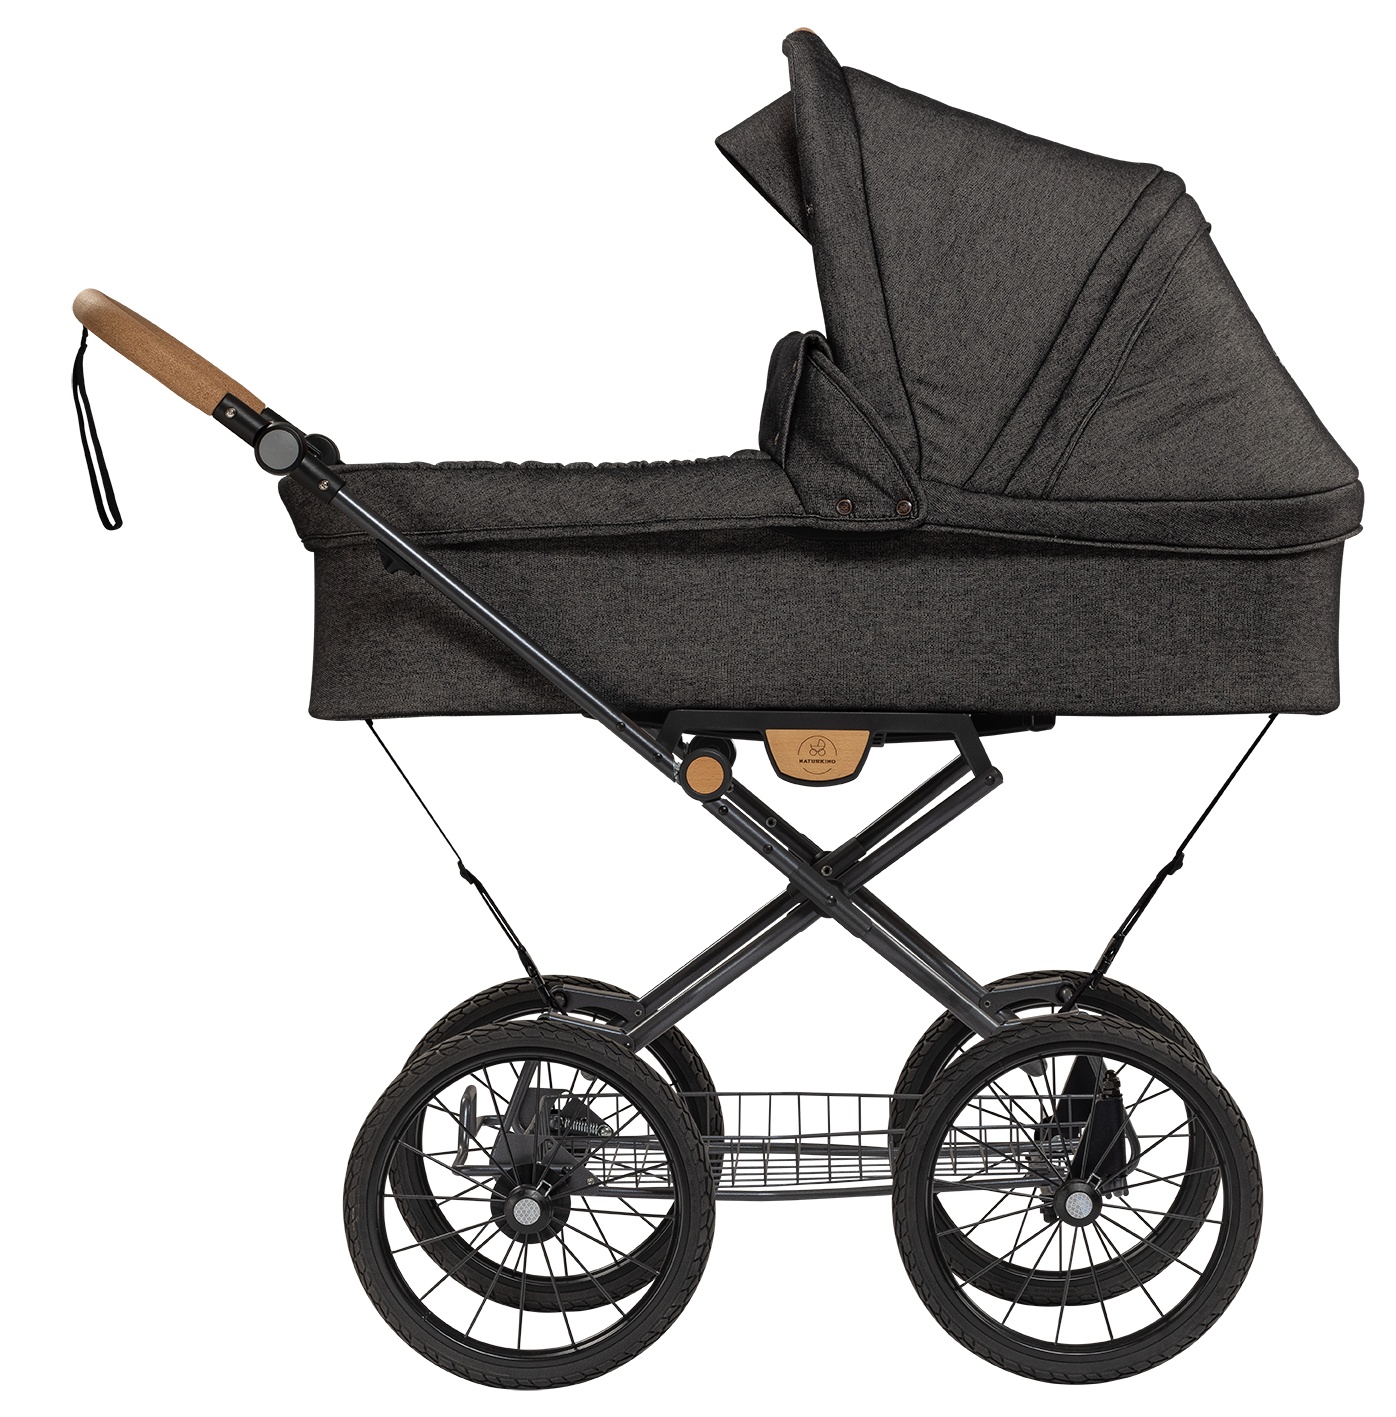
Naturkind IDA MAX - 96 cm - Graphit (mørkegråmeleret)
Naturkind økologiske GOTS barnevogne - Naturlig komfort til dit barn Som erfarne forhandlere af Naturkind barnevogne tilbyder vi grundig vejledning om Naturkinds skønne produkter. Vores store kendskab til sortimentet og tætte samarbejde med Naturkind gør os til en pålidelig partner i valget af den rette barnevogn til jeres familie. Naturkind opnåede for nylig scoren "GOD" i Forbrugerrådet Tænks test af kemi i barnevogne 2023 - som den eneste producent. Dette understreger kvaliteten og sikkerheden i de produkter, vi forhandler. Det er den eneste barnevogn i verden med GOTS-certificering. Vi står klar til at besvare alle jeres spørgsmål om Naturkinds vogne og hjælpe jer med at finde den model, der passer bedst til jeres behov og hverdag. Hvis du har mulighed, håber vi du har lyst til at komme forbi butikken i Helsingør og se IDA MAX selv. Vi viser dig gerne, hvordan det hele fungerer i praksis, og hjælper dig med at finde ud af, om det er den rette vogn til jer. Du er altid velkommen til at stille spørgsmål - vi er her for at hjælpe og vi har Danmarks største fysiske udstilling ! Håndlavet kvalitet fra hjertet af Østrig Når du vælger en Naturkind barnevogn, får du mere end bare et transportmiddel til dit barn - du får et stykke håndværk fra Østrig. Hver eneste Naturkind barnevogn er omhyggeligt håndlavet i Østrig af dygtige håndværkere, der lægger deres ekspertise i hvert eneste stykke. Dette betyder, at din barnevogn er skabt med en kærlighed til detalje og kvalitet, som kun kan opnås gennem håndarbejde. Fra de bløde tekstiler til det robuste stel - hvert element er nøje udvalgt og sammensat med omhu. Nøglefunktioner: Langt liggemål på 96 cm, velegnet til længere tids brug GOTS-certificeret økologisk bomuld i yderstof og inderside Foring af jomfruuld eller bomuldsfleece (vegansk udgave) for optimal isolering og åndbarhed Madras i kokos-latex blanding for god støtte og luftcirkulation Poppeltræskelet og korkdetaljer for en naturlig og bæredygtig oplevelse Stropper foran og bagved for ekstra stabilitet og støtte til barnevognskassen Stellet har en smart X-struktur med "knæ" nær hjulene for en blød køretur og fast midte for stabilitet. Du kan nemt folde stellet sammen med et let tryk og træk, så det bliver kompakt nok til de fleste bilbagagerum. Barnevognskassen kan let tages af stellet ved hjælp af to grå knapper, én på hver side. Hjulene kan hurtigt klikkes af og på, og placeres i kurven når stellet er sammenfoldet. Håndtaget er lavet af blødt kork og kan justeres i højden fra 69 cm til 112 cm. Under vognen finder du en rummelig indkøbskurv med plads til op til 5 kg bagage. En sikker låsemekanisme mellem baghjulene kan nemt aktiveres med foden. IDA er særligt manøvredygtig takket være den specielle styrevinkel på forhjulene. Stellet er fremstillet af letvægts aluminium, kork og økologisk bomuld. SoLight Ecco hjulene er robuste, miljøvenlige og udstyret med reflekser. En sikkerhedsstrop i økologisk bomuld kan fastgøres om håndleddet for ekstra tryghed. Sammenfoldet måler stellet 90 x 61 x 38 cm. Naturkind MAX Barnevognskasse Med Naturkind MAX barnevognskasse er en naturlig og økologisk oplevelse omkring dit barn i fokus. Barnevognen er fremstillet af økologiske materialer, der sikrer, at dit barn ikke kommer i kontakt med skadelige stoffer eller kemi. Med naturlige materialer, holdbarhed og en overlegen kvalitetsfølelse er Naturkind-barnevogne det oplagte valg for alle forældre. Naturlig og hjemlig atmosfære Med en Naturkind-barnevogn føles det som om, at du tager din baby's hyggelige indendørs seng med udenfor - der er den helt rigtige hyggelige atmosfære i en Naturkind barnevogn. Naturkind har virkeligt formået at lave barnevogne der skaber en følelse af hjemmelighed og komfort, der ikke kan matches af konventionelle barnevogne. I modsætning til traditionelle barnevogne, der ofte føles mere som udendørsmøbler, giver Naturkind din baby en naturlig og hjemlig atmosfære. Komfort i økologiske omgivelser Denne kasse har et langt liggemål på hele 96 cm og kan derfor bruges i flere år. En særlig feature er foringen af enten jomfruuld eller bomuldsfleece for en vegansk udgave, hvilket giver en enestående god og naturlig isolering med fremragende åndbarhed. Dette sikrer optimal komfort for dit barn i alle vejrforhold. Barnevognens yderstof og inderside er lavet af økologisk (GOTS-certificeret) bomuld, der er blødt og åndbart. Foeret inde i barnevognskassen er i en smuk æggehvid farve med det fineste mønster - som et luksus sengesæt i den allerbedste kvalitet. Den medfølgende madras er i fremragende kvalitet og giver optimal støtte og komfort til dit barns ryg. Den er lavet i en fast og fleksibel højkvalitets kokos-latex mix, der tillader maksimal åndbarhed grundet dens snørklede struktur. Kokos-latex madrassen ligger inde i et betræk, som enten kan være polstret med økologisk jomfruuld eller økologisk bomuld, hvis man ønsker en vegansk udgave. Det giver optimal temperaturregulering, som er så vigtig for særligt små børn. >> Læs mere om hvilke materialer der er brugt i din Naturkind barnevogn << Vind, vejr og frisk luft Ved at trykke ind på en knap på siden af kalechen, kan den nemt justeres og give beskytte dit barn mod vind og vejr. Til denne barnevognskasse medfølger en ekstra forlænger til kalechen som blot lynes på, og dermed giver du dit barn endnu bedre beskyttelse mod solen. Den har også har et integreret ekstra højt betræk foran, for ekstra god beskyttelse mod vind og vejr. Det foldes ud og trykkes fast med knapper på siden af kalechen. Specielt for denne barnevognskasse, findes et integreret ryglæn som kan indstilles i 3 positioner, så dit barn sidder bedst muligt og for maksimal komfort. I alle barnevognskasserne og klapvognsdelen, er der bagest er der indbygget ventilation med myggenet, som tillader frisk luft ind i barnevognen til dit barn. Lynlåsen til ventilationen er gemt godt væk, så den ikke forstyrrer æstetikken. Lynlåsen glider nemt, så du ikke skal stå og bakse med det. Praktik og fleksibilitet Naturkind MAX barnevognskasse er ikke kun æstetisk tiltalende, men også utroligt praktisk og nem at have med på farten. En af de mest bemærkelsesværdige funktioner er det innovative aftagningssystem. Barnevognskassen kan nemt tages af stellet ved at trykke på en grå knap på hver side. Disse knapper kan aktiveres én ad gangen, hvilket giver dig fuld kontrol og adskiller Naturkind fra mange andre barnevogne på markedet. Når det kommer til opbevaring og transport, er Naturkind MAX utroligt fleksibel. Kassen kan foldes sammen til en kompakt størrelse ved hjælp af to pinde inde i selve barnevognskassen. Dette gør den ideel til rejser eller når pladsen er trang. For ekstra bekvemmelighed og sikkerhed er barnevognskassen udstyret med to diskrete opbevaringsrum indeni. Disse rum giver dig mulighed for sikkert at opbevare værdigenstande som pung, nøgler eller andre småting, du ønsker at have med dig, men ikke lige ved hånden. Det giver en ekstra tryghed, når du er ude. En anden genial feature er den indbyggede vippefunktion. Denne funktion gør det muligt for dig at berolige dit barn med en blid vuggebevægelse, når barnevognskassen står på gulvet. Det er særligt praktisk, hvis I skal et sted hen, hvor der er brug for en rejseseng, da det giver dit barn en velkendt og trøstende bevægelse. Sikkerhed Med en Naturkind barnevognen får du sikkerhed i sublim topklasse, som er gennemtestet og udelukkende er fremstillet af uskadelige og miljøvenlige materialer. Med barnevognskassen medfølger to stropper, én foran og én bagved som har et klikspænde i enden. Formålet med dem, er at spænde dem fast til stellet for at sikre at barnevognskassen ikke tipper. Det anbefaler vi at gøre fra starten. Poppel og kork Selve barnevognskassens skelet er bygget op af poppeltræ, som giver en dejlig naturlig duft. Kork, et af de mest bæredygtige produkter i verden, er anvendt på styret og som base i klapvognsdelen, da det er blødt og behageligt at røre ved. Der er brugt minimal plastik, som er helt fri for skadelig kemi. Hele barnevognskassen udstråler naturlig enkelhed i et smukt og tidsløst design. En Naturkind-barnevogn er naturligt mere sart på grund af de økologiske materialer og fraværet af imprægnering. Det er derfor helt naturligt at den falmer i farven ved soleksponering. Derfor er det vigtigt at passe godt på den, så den kan holde i mange år. Men netop denne sårbarhed gør deres barnevogne ekstra bæredygtige og ekstra gode for din baby. Du finder ingen flammehæmmere eller andet skadelig kemi, i noget fra Naturkind. Allle tekstildele kan vaskes på 30 graders uldprogram i maskinen og resten kan tørres af med en fugtig klud - det er derfor super nemt at holde den pæn i mange, mange år. >> Læs her hvordan du vedligeholder din Naturkind vogn bedst << IDA-stel - En skøn blanding af klassisk charme og moderne komfort IDA-stellet er en fryd for øjet og utrolig dejlig at bruge i hverdagen. Den antracitgrå farve giver stellet et elegant udseende, der minder om de klassiske barnevogne, men med et moderne twist. Det er tydeligt, at Naturkind har lagt meget omtanke i designet - fra de fine detaljer til de praktiske funktioner. Noget af det første, man lægger mærke til, er den fine træudskæring af Naturkinds logo på siden af stellet. Det er en lille detalje, men den giver virkelig barnevognen et særligt præg og viser den omhu, der er lagt i designet. Nem at manøvrere med styrevinkel IDA-stellet er ikke kun flot at se på, men også utrolig nem at manøvrere rundt med. Takket være den særlige måde, forhjulene er designet på, er det legende let at styre vognen, både gennem byens travle gader eller på skovstier, hvor den er bedst. Hjulene kan låses ved blot at dreje på et lille håndtag på stellet. Styrevinklen på en barnevogn refererer til, hvor meget forhjulene kan dreje i forhold til stellet. En god styrevinkel gør det muligt for forhjulene at dreje mere, hvilket gør barnevognen nemmere at manøvrere. Dette er især nyttigt i forhold til faste hjul, når man skal navigere gennem snævre passager, rundt om hjørner eller i tæt bymiljø. En barnevogn med en større styrevinkel kan dreje på mindre plads og giver generelt en mere smidig og behagelig køreoplevelse. Det gør det lettere for forældrene at styre vognen med én hånd og giver bedre kontrol over barnevognen i forskellige situationer. Blød og behagelig køretur med den fantastiske affjedring En anden ting, der gør IDA-stellet til noget særligt, er den bløde affjedring. Den sørger for, at køreturen bliver behagelig for både dig og dit barn, uanset om I kører på ujævne fortove eller bumpede skovstier. Den fine affjedring gør det også nemmere for dit barn at falde i søvn under turen - noget både store og små sætter pris på! IDA-stellet har en særlig opbygning, der giver din baby en utrolig blød og behagelig køretur. Forestil dig stellet som et stort X, hvor delene mødes på midten. Men det smarte ved dette stel er, at det ikke bare er et stift X. I stedet har Naturkind givet stellet nogle ekstra bøjelige dele som vi kalder for 'led' eller 'knæ' tæt på hjulene. Disse led fungerer lidt ligesom dine egne knæ, når du går. Tænk på det som en slags indbygget støddæmper i barnevognen. Når du støder på en ujævnhed i vejen, bøjer dine knæ sig let og absorberer stødet, så din overkrop forbliver stabil. På samme måde sørger disse ekstra led for, at de små rystelser fra vejen bliver opfanget, inden de når op til din baby. Det betyder, at selvom du kan mærke, at I kører over et bump, så ligger din lille trygt og godt uden at mærke ret meget til det. Så hver gang du triller af sted med din IDA-barnevogn, arbejder denne smarte X-struktur med sine bløde 'knæ' for at give din lille én den mest behagelige og afslappende køreoplevelse - uanset om I er på byens brostensgader eller skovens grusstier. Det er en lille detalje, der gør en stor forskel i hverdagen, og som virkelig viser, hvordan Naturkind har tænkt på både din og din babys komfort i deres design. Sikkerhed med et enkelt fodtryk IDA-stellet har en smart låsemekanisme, der gør det nemt at holde vognen sikkert på plads. Låsen sidder mellem baghjulene, lige hvor din fod naturligt er. Et lille tryk med foden, og vognen står stille og sikker. Det geniale er at fodlåsen er glat og let at aktivere. Du behøver ikke bekymre dig om at vække dit barn med høje klik eller abrupte bevægelser. Låsen glider stille og roligt på plads, så din lille én kan fortsætte sin søde søvn uforstyrret. Når du er klar til at køre videre, låser du lige så nemt op igen med et lille skub med foden. Det er en simpel løsning, der giver dig tryghed og gør hverdagen lidt nemmere, især når du har en sovende baby, har travlt eller har hænderne fulde. Denne smarte detalje viser, hvordan Naturkind virkelig forstår, hvad forældre har brug for i hverdagen. Smart og praktisk i hverdagen IDA-stellet er ikke bare flot at se på - det er også super praktisk i hverdagen. Lad mig fortælle dig om nogle af de smarte funktioner, der gør livet lidt nemmere for dig i hverdagen. Nem at pakke sammen og tage med: Forestil dig, at du skal ud at køre. Med IDA er det en leg at gøre klar. Du trykker blidt ned i stellet og trækker let op i to håndtag på siderne. Vupti! Stellet folder sig lydløst sammen, næsten som magi. Det bliver så kompakt, at det nemt kan puttes i bagagerummet på de fleste biler. Smart, ikke? Aftagelig barnevognskasse: Når du skal have din lille ind og ud af bilen, er det rart, at barnevognskassen let kan tages af stellet. Du trykker bare på de grå knapper på hver side - én ad gangen, så du har fuld kontrol. Det er en lille ting, der gør en stor forskel i hverdagen. Fleksible hjul der er nemme at afmontere: Skal du have stellet med i en lille bil? Ingen problem! Hjulene kan nemt klikkes af med minimal kraft. Når stellet er foldet, kan du endda lægge hjulene i kurven under vognen. Så kan du bære det hele på én gang - praktisk, når du har hænderne fulde (og det har man jo tit som forælder!). Håndtag der passer til dig: Vi er jo ikke alle lige høje, og derfor kan du justere håndtaget, så det passer perfekt til dig. Det kan indstilles helt fra 69 cm til 112 cm i højden. Håndtaget er lavet af blød kork, som er rar at holde om - selv på lange gåture. Og tænk, når håndtaget en dag er slidt, kan det let skiftes ud med et nyt. Det er både bæredygtigt og forlænger stellets levetid. Plads til det hele: Under vognen finder du en rummelig indkøbskurv, der kan bære op til 5 kg. Her er der god plads til indkøbsposer, pusletaske eller hvad du ellers skal have med på turen. Alle disse smarte detaljer viser, hvordan Naturkind virkelig har tænkt på, hvad der gør hverdagen nemmere for dig og din familie. Det er de små ting, der gør den store forskel, når man er på farten med en lille ny. Slidstærke og holdbare dæk med reflekser Dækkene på IDA er lavet til at være slidstærke og holdbare. De kaldes SoLight Ecco hjul og er lette, men samtidig robuste og slidstærke. Hjulene er fremstillet af et 100% genanvendeligt og miljøvenligt plastikmateriale, der er fri for skadelige stoffer, herunder PAH og phthalater. Dækmønstret sikrer et godt greb, og dækkene er modstandsdygtige over for UV-stråler og varme. Derudover er de udstyret med reflekser for at øge sikkerheden under kørslen. Det praktiske overblik: Materiale: Let aluminium, kork og økologisk bomuld Mål når sammenfoldet: 90 x 61 x 38 cm Vægt: 12 kg (med hjul) Hjulstørrelse: 14 tommer både for og bag Håndtagets højde: Kan justeres fra 69 cm til 112 cm Kurvens bæreevne: 5 kg Specifikationer MAX barnevognskassen: Materialer: Økologisk bomuld (GOTS), økologisk jomfru uld (kbT), kork, træ (poppel), kokos-latex Vask: Alle tekstildele (kaleche, sæde) kan vaskes i 30 graders uldprogram. Ingen centrifugering. Den nedre del af barnevognskassen kan tørres af med en fugtig klud. 50+ solbeskyttelse. Liggemål for baby: Længde 96 cm. bredde 40 cm. Barnevognskassens vægt: 7 kg. Barnevognskassens ydre mål: længde 97,5 x bredde 41 cm. IDA stel Materiale: letvægts aluminium, kork, økologisk bomuld (kbA) Vægt: alu-stel + hjul 12 kg Mål: alu-stel l 90 × b 61 × h 38 cm Afstand hjul-hjul (yderside): længde: 85 cm. bredde: 61 cm. Afstand gulv til liggeflade inde i barnevognskassen: 58 cm. Højde på styr: justerbar fra 69 cm. til 112 cm. Hjul: Solight Ecco 14" forhjul og 14" baghjul. Affjedring: gynge affjedring på for- og baghjul. Stellet i sig selv er affjedrende. Stelfarve: Antracitgrå Kurv: Metal, maks. belastning 5 kg EN-standard 1888: Ja.
Brand: Naturkind
Category: Baby & Toddler > Baby Transport > Baby Strollers > Full-Sized Strollers